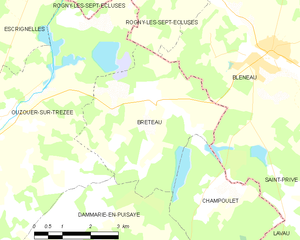
Breteau est une commune française, située dans le département du Loiret en région Centre-Val de Loire.